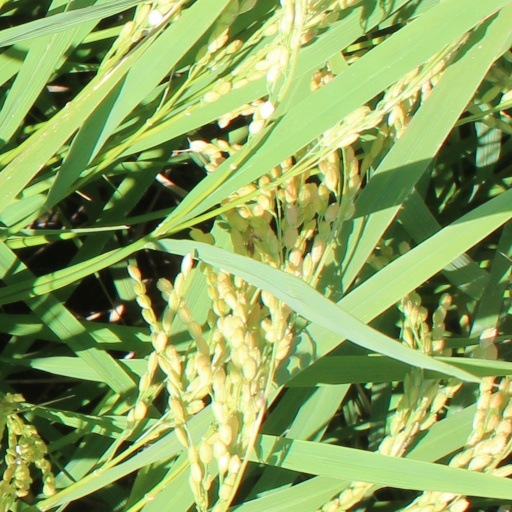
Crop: rice